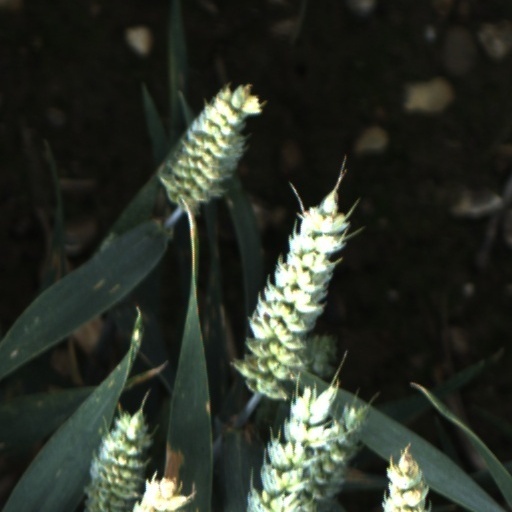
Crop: wheat